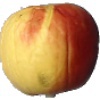
Label: red_yellow_apple